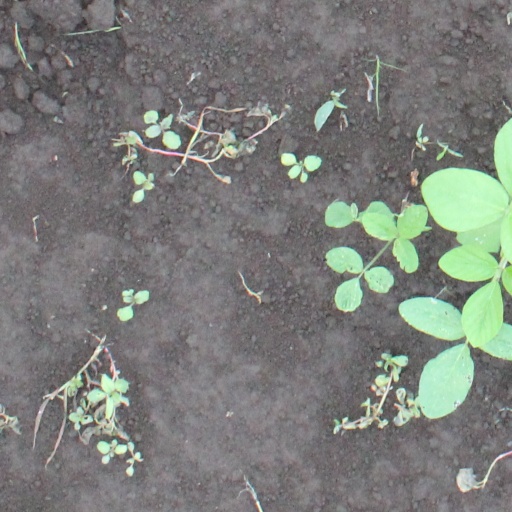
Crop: soybean